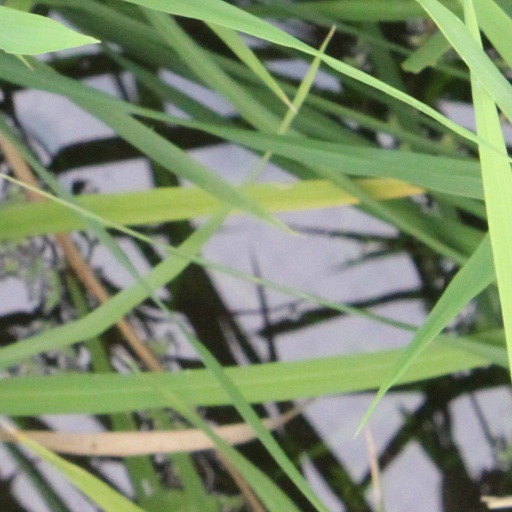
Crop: rice